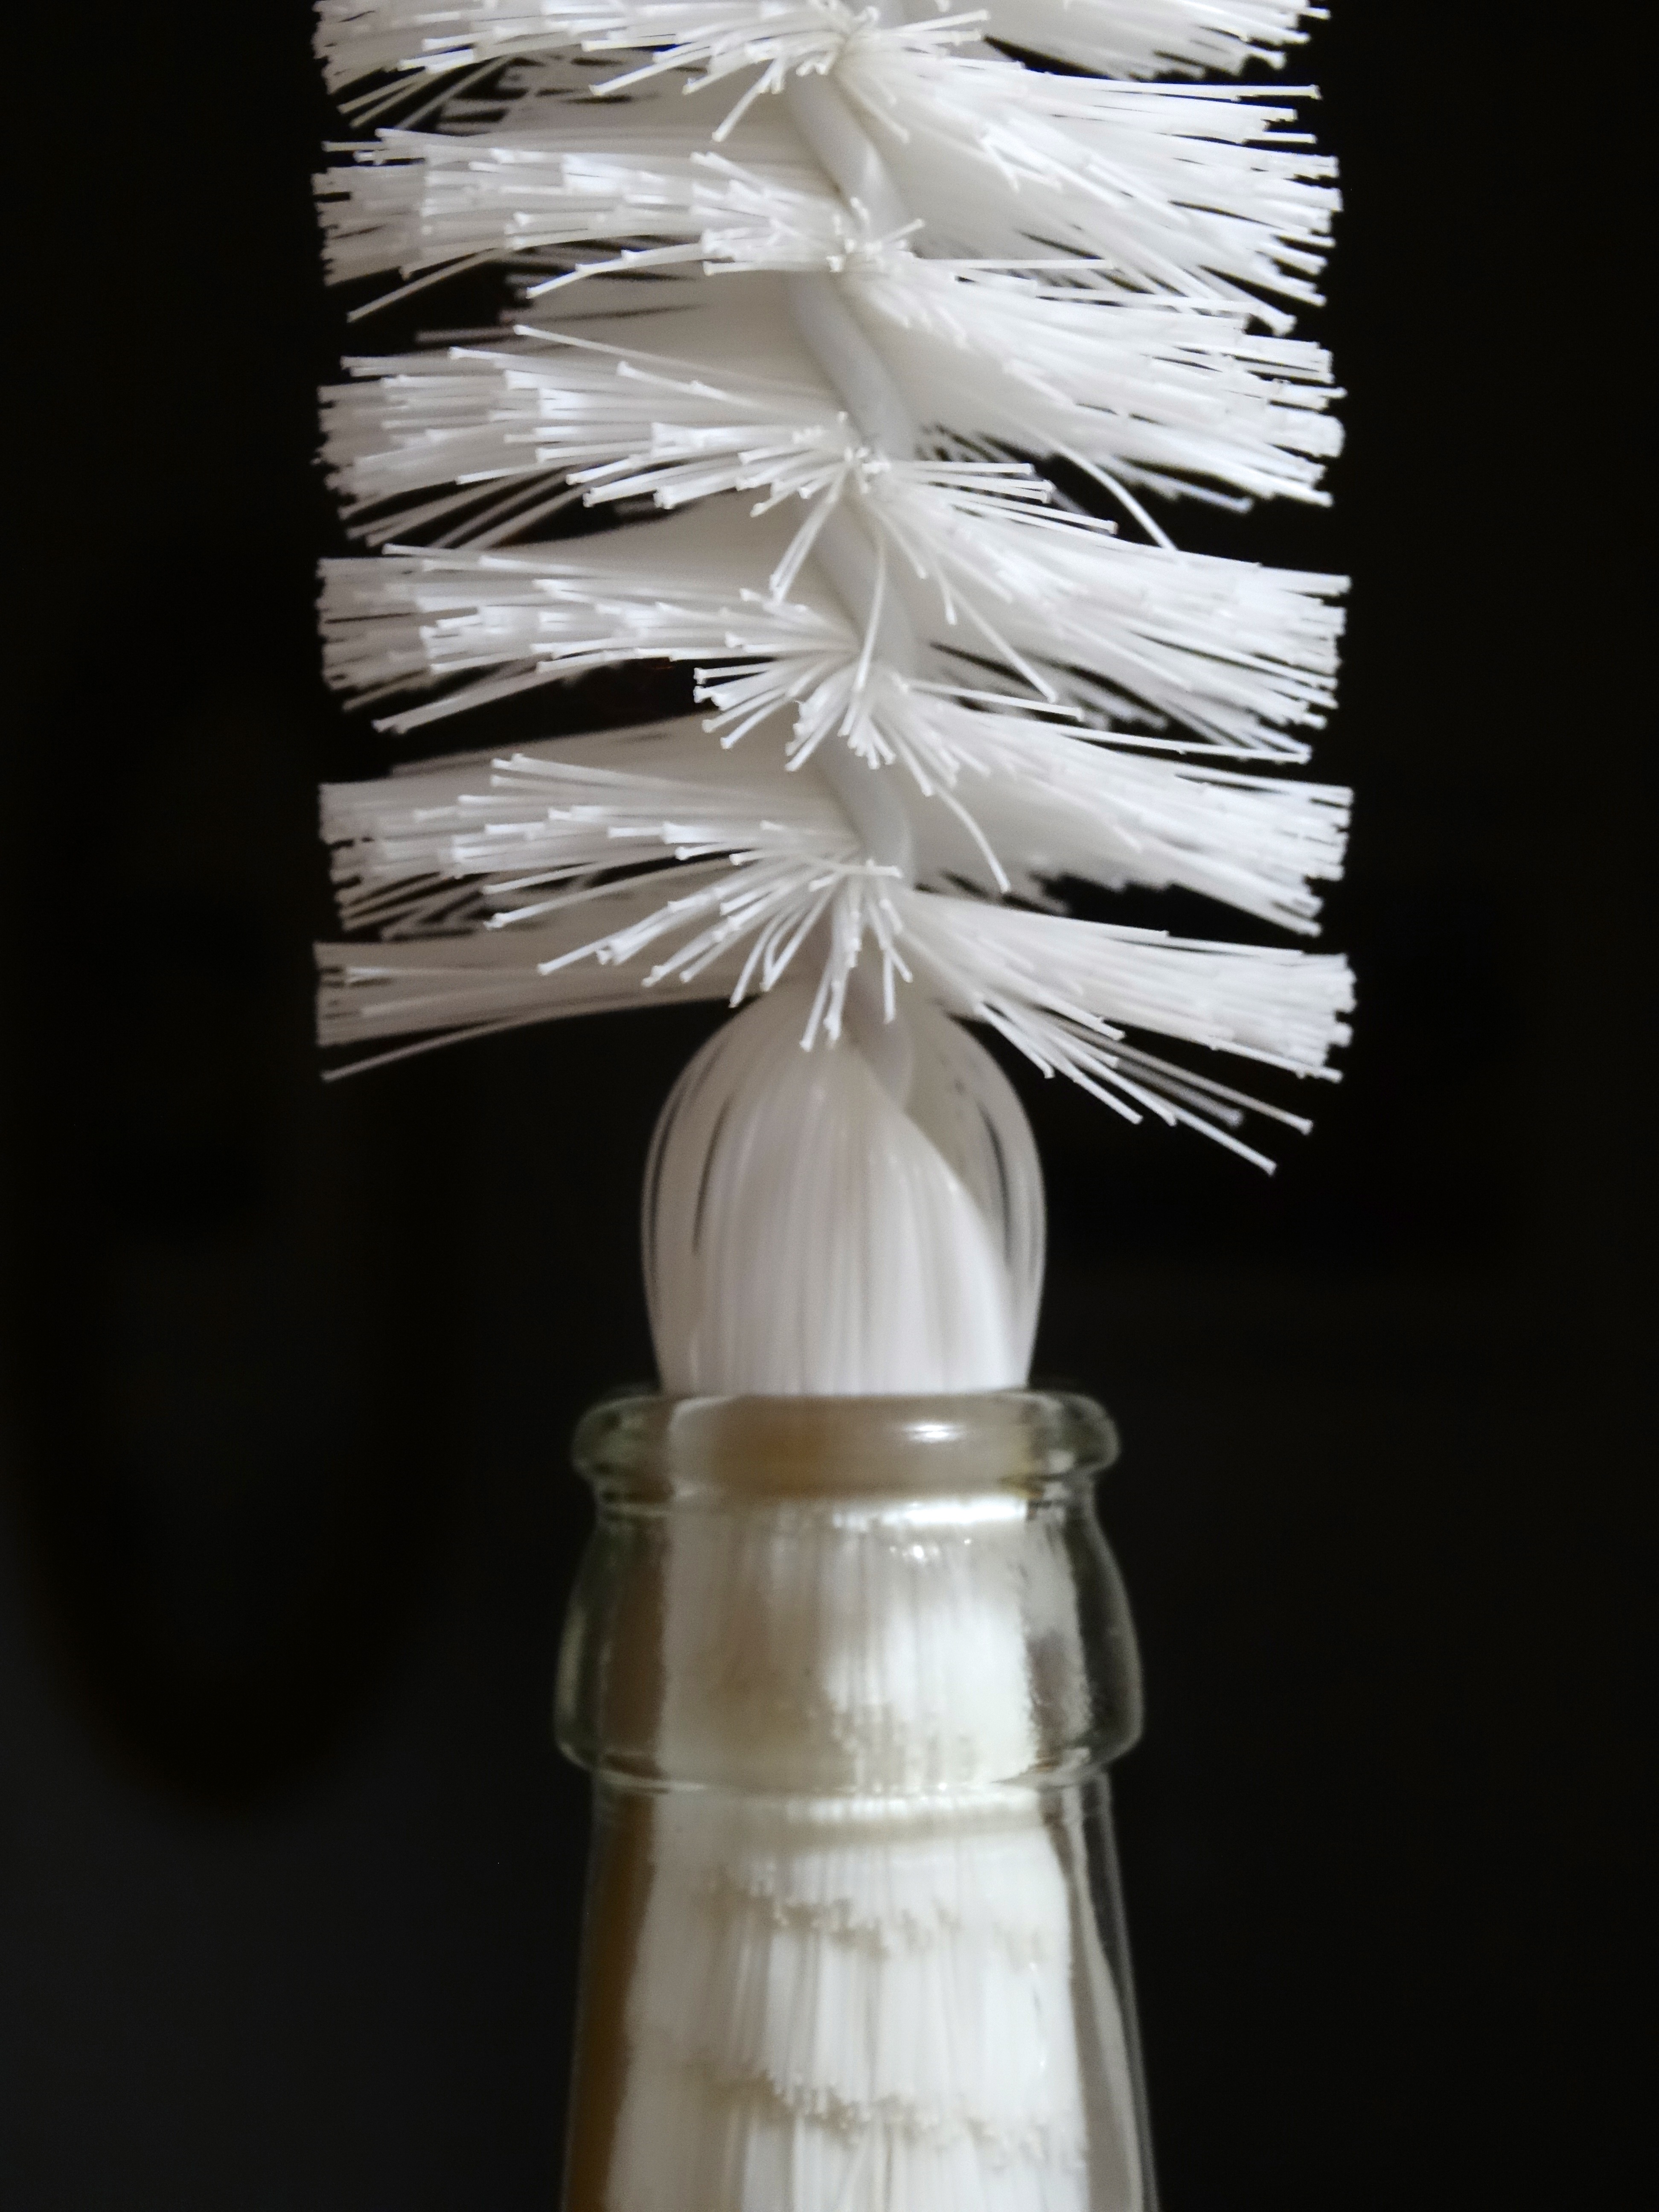
white, glass, brush, vase, clean, bottle, lighting, material, sculpture, bottle brush